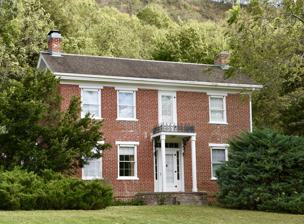
Building: Jason and Elizabeth Baylor Rector House
Country: United States of America
Year built: 1859
Historic house in Iowa, United States United States historic place Jason and Elizabeth Baylor Rector House U.S. National Register of Historic Places Show map of Iowa Show map of the United States Location 2174 Bluff Rd. Nearest city Thurman, Iowa Coordinates 40°43′58″N 95°42′35″W / 40.73278°N 95.70972°W / 40.73278; -95.70972 Area less than one acre Built 1859 Architect Jason Rector Architectural style Greek Revival NRHP reference No. 01001542 Added to NRHP February 4, 2002 Jason and Elizabeth Baylor Rector House is a historic building located south of Thurman, Iowa , United States.  Jason Rector is a native of Indiana who moved with his father, a Methodist minister,  in the late 1840s to southwest Iowa.  He became a farmer and land owner.  Rector returned to Indiana to marry Elizabeth Baylor.  They had no children of their own, but took in several homeless children. The two-story brick Greek Revival house follows a T-plan.  Both floors have three rooms.  The first floor houses a living room, parlor and kitchen, and three bedrooms are located upstairs.  A screened in porch and a single-story wing are located adjacent to the kitchen on the first floor.  It is capped with a low-pitched gable roof.  The summer kitchen on the main floor was converted into a bathroom.  The house is located on an 80-acre (32 ha) farm located in the Loess Hills .  It was listed on the National Register of Historic Places in 2002. References